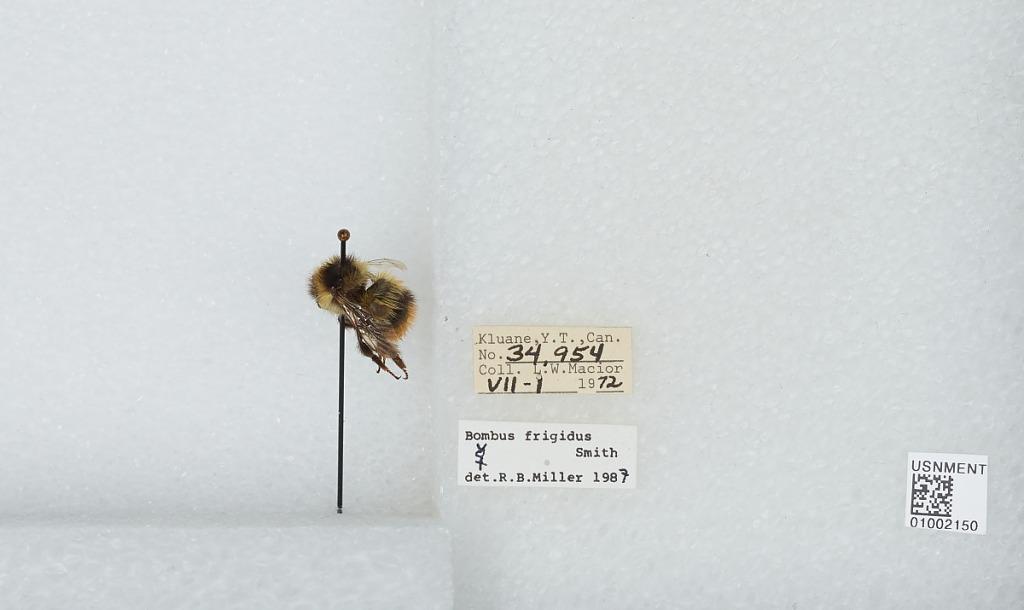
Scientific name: Bombus (Pyrobombus) frigidus Smith
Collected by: L. Macior
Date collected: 1972-7-1
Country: Canada
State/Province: Yukon Territory
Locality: Kluane
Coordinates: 60.75, -139.5
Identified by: Miller, R. B.